1st Middlesex Engineers

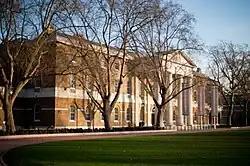
The former Duke of York's Headquarters in Chelsea, London.

Nos 2–4 Sections of the Telegraph Company were attached to and largely manned by the 4th–6th infantry brigades of the division. It was termed a Signal Company from 1911.